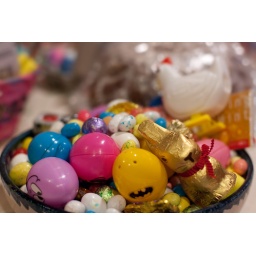
Easter basket goodies -- note the chicken that poos out bubble gum -- the funniest thing I've seen in a while.